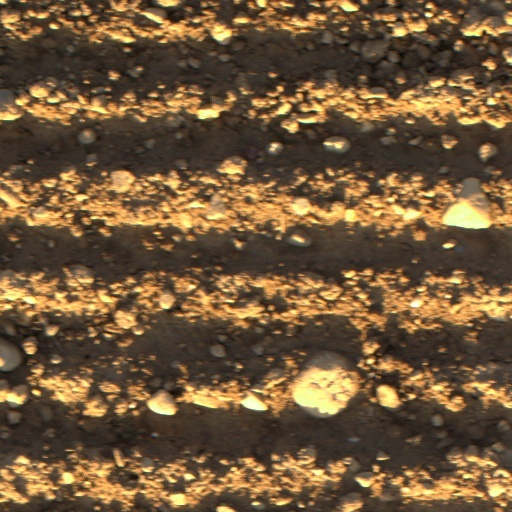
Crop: wheat